Suess (lunar crater)

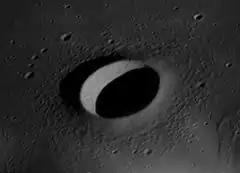
Apollo 12 image, showing the crater's hummocky ejecta surrounding the rim

Suess is a small lunar impact crater on the Oceanus Procellarum. It is a circular, cup-shaped feature with a higher albedo than the surroundings. The closest significant crater is Reiner, about 150 kilometers to the west-northwest. The lunar mare that surrounds Suess is marked by the rays radiating from the crater Kepler to the east-northeast.